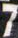
Number: 7